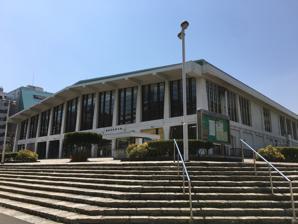
Building: Yokohama Cultural Gymnasium
Country: Japan
Year built: 1962
Indoor sports arena in Yokohama, Japan Yokohama Cultural Gymnasium Buntai Yokohama Cultural Gymnasium Location within Kanagawa Prefecture Show map of Kanagawa Prefecture Yokohama Cultural Gymnasium Yokohama Cultural Gymnasium (Japan) Show map of Japan Address Naka-ku, Yokohama , Kanagawa Prefecture , Japan Capacity 5,000 Opened May 23, 1962 Closed September 6, 2020 Yokohama Cultural Gymnasium ( 横浜文化体育館 , Yokohama Bunka Taiikukan ) was an indoor sports arena located in Naka-ku , Yokohama , Kanagawa , Japan . The capacity of the arena is 5,000 people and was opened in 1962. It is a five-minute walk from the closest subway station, Kannai Station , on the JR / Yokohama Municipal Subway . The arena hosted the volleyball events of the 1964 Summer Olympics . The last major event held at the arena was an event held by Big Japan Pro Wrestling on August 30, 2020 which was called "Last Buntai". The arena closed its doors on September 6, 2020 with Yokohama United Arena set to replace this gymnasium in 2024. Facilities Main arena - 1,920m 2 , 40m×48m×13m Arena Satellite view, May 2019 References Official website 1964 Summer Olympics official report. Volume 1. Part 1. p. 139. 35°26′27.77″N 139°38′11.55″E / 35.4410472°N 139.6365417°E / 35.4410472; 139.6365417 v t e Venues of the 1964 Summer Olympics ( Tokyo ) Asaka Nezu Park Asaka Shooting Range Chofu City Enoshima Fuchu City Hachioji City Hachioji Velodrome Karasuyama-machi Karuizawa Kemigawa Komazawa Gymnasium Komazawa Hockey Field Komazawa Olympic Park Stadium Komazawa Volleyball Courts Korakuen Ice Palace Lake Sagami Mitsuzawa Football Field Nagai Stadium National Gymnasium Tokyo National Stadium Nippon Budokan Nishikyogoku Athletic Stadium Ōmiya Football Field Prince Chichiba Memorial Football Field Sasazuka-machi Shibuya Public Hall Shinjuku Toda Rowing Course Tokorozawa Shooting Range Tokyo Metropolitan Gymnasium Tokyo Metropolitan Indoor Swimming Pool Waseda Memorial Hall Yokohama Cultural Gymnasium v t e Olympic venues in volleyball 20th century 1964 : Komazawa Volleyball Courts , Yokohama Cultural Gymnasium (final) 1968 : Juan de la Barrera Olympic Gymnasium (final), Juan Escutia Sports Palace , Revolution Ice Rink 1972 : Volleyballhalle 1976 : Montreal Forum (final), Paul Sauvé Centre 1980 : Druzhba Multipurpose Arena , Minor Arena of the Central Lenin Stadium (final) 1984 : Long Beach Arena 1988 : Hanyang University Gymnasium , Jamsil Gymnasium (final), Saemaul Sports Hall 1992 : Palau dels Esports de Barcelona , Palau Sant Jordi (final), Pavelló de la Vall d'Hebron 1996 : Clayton County International Park (beach), Omni Coliseum (indoor final), Stegeman Coliseum 21st century 2000 : Bondi Beach (beach), Sydney Entertainment Centre (indoor final), Sydney Showground Pavilion 4 2004 : Faliro Olympic Beach Volleyball Centre (beach), Peace and Friendship Stadium 2008 : Beijing Institute of Technology Gymnasium , Capital Indoor Stadium (indoor final), Chaoyang Park Beach Volleyball Ground (beach) 2012 : Earls Court Exhibition Centre , Horse Guards Parade (beach) 2016 : Copacabana Beach (beach), Maracanãzinho 2020 : Ariake Arena , Shiokaze Park (beach) 2024 : Paris Expo Porte de Versailles , Champ de Mars (beach) 2028 : Honda Center , Santa Monica State Beach (beach) 2032 : Coomera Indoor Sports Centre (indoor final), Broadbeach Park Stadium (beach), Gold Coast Convention and Exhibition Centre v t e Basketball arenas of Japanese B.League B1 CNA Arena Akita ( Akita Northern Happinets ) Arena Tachikawa Tachihi , Komazawa Gymnasium ( Alvark Tokyo ) Funabashi Arena ( Chiba Jets Funabashi ) Hokkai Kitayell ( Levanga Hokkaido ) AGU Gymnasium ( Sun Rockers Shibuya ) Brex Arena Utsunomiya ( Utsunomiya Brex ) Kawasaki City Todoroki Arena ( Kawasaki Brave Thunders ) City Hall Plaza Aore Nagaoka ( Niigata Albirex BB ) White Ring ( Shinshu Brave Warriors ) Toyohashi City General Gymnasium ( San-en NeoPhoenix ) Wing Arena Kariya ( SeaHorses Mikawa ) Toyama City Gymnasium ( Toyama Grouses ) Yokohama International Swimming Pool ( Yokohama B-Corsairs ) Hannaryz Arena ( Kyoto Hannaryz ) Dolphins Arena ( Nagoya Diamond Dolphins ) Ookini Arena Maishima ( Osaka Evessa ) Okinawa Arena ( Ryukyu Golden Kings ) Shiga Daihatsu Arena ( Shiga Lakestars ) Matsue City General Gymnasium ( Shimane Susanoo Magic ) Hiroshima Sun Plaza ( Hiroshima Dragonflies ) B2 Maeda Arena ( Aomori Wat's ) Horaiya Koriyama General Gymnasium ( Fukushima Firebonds ) Yamato Citizens Gymnasium Maebashi ( Gunma Crane Thunders ) Adastria Mito Arena ( Ibaraki Robots ) Yamagata Prefectural General Sports Park Gymnasium ( Passlab Yamagata Wyverns ) Xebio Arena Sendai ( Sendai 89ers ) Ota City General Gymnasium ( Earth Friends Tokyo Z ) Koshigaya Municipal General Gymnasium ( Koshigaya Alphas ) Nishinomiya City Central Gymnasium ( Kobe Storks ) Biwajima Sports Center ( Toyotsu Fighting Eagles Nagoya ) Rohto Arena Nara ( Bambitious Nara ) Matsuyama City General Community Center ( Ehime Orange Vikings ) Takamatsu City General Gymnasium ( Kagawa Five Arrows ) Kumamoto Prefectural Gymnasium ( Kumamoto Volters ) Saga Sunrise Park General Gymnasium ( Saga Ballooners ) Teriha Sekisui House Arena ( Rizing Zephyr Fukuoka ) B3 Chiba Port Arena ( Altiri Chiba ) OKB Gifu Seiryu Arena ( Gifu Swoops ) Morioka Takaya Arena ( Iwate Big Bulls ) Nagasaki Prefectural Gymnasium ( Nagasaki Velca ) Kagoshima Arena ( Kagoshima Rebnise ) Kanazawa City General Gymnasium ( Kanazawa Samuraiz ) Saga Sunrise Park General Gymnasium ( Saga Ballooners ) Urawa Komaba Gymnasium ( Saitama Broncos ) Ota City General Gymnasium , Inagi City General Gymnasium ( Shinagawa City Basketball Club ) Ésforta Arena Hachiōji ( Tokyo Hachioji Bee Trains ) Entrio ( Toyoda Gosei Scorpions ) Zip Arena Okayama ( Tryhoop Okayama ) Shizuoka City Central Gymnasium ( Veltex Shizuoka ) Tawarada Memorial Gymnasium ( Yamaguchi Patriots ) Yokohama Budokan ( Yokohama Excellence ) Playoff arenas Yokohama Arena Katayanagi Arena Future arenas Yokohama United Arena Saga Arena SeaHorses Arena Hiroshima New Arena Kagawa Prefectural Gymnasium Aomori City Arena Kobe Smartest Arena Authority control databases : Geographic MusicBrainz place